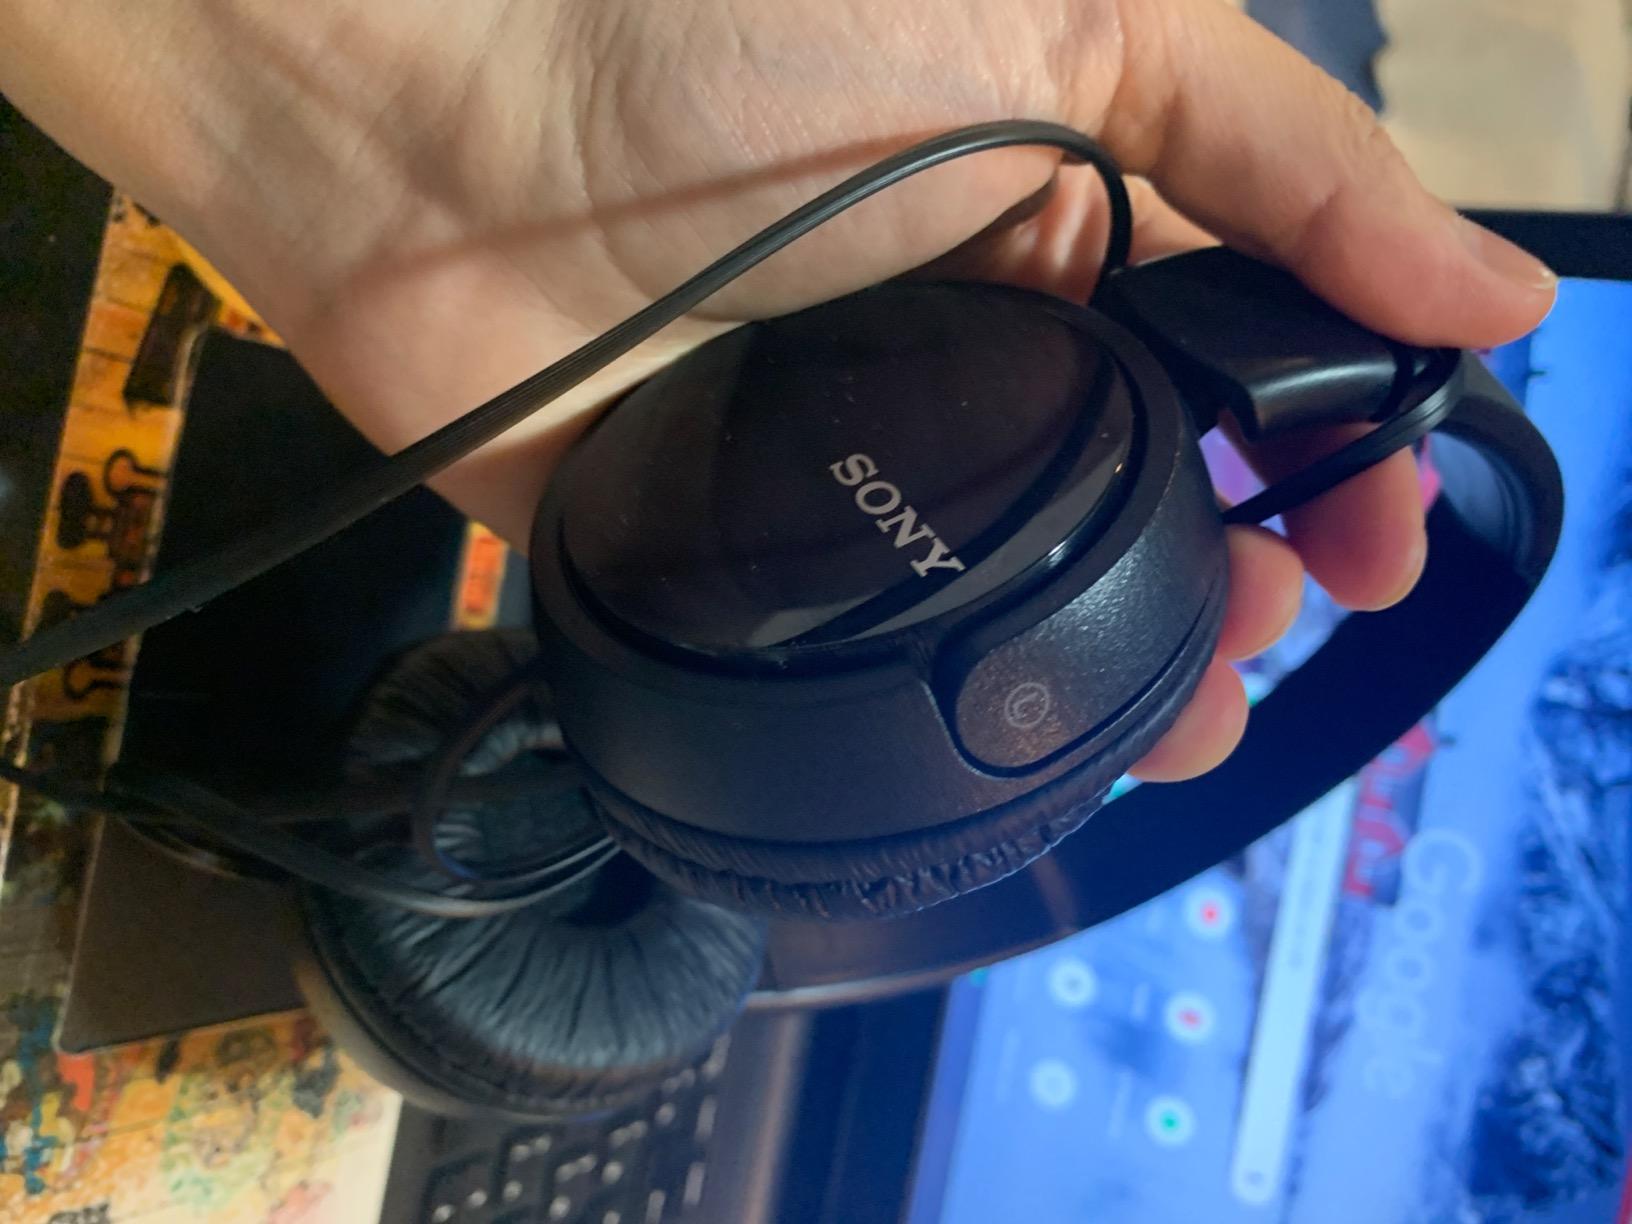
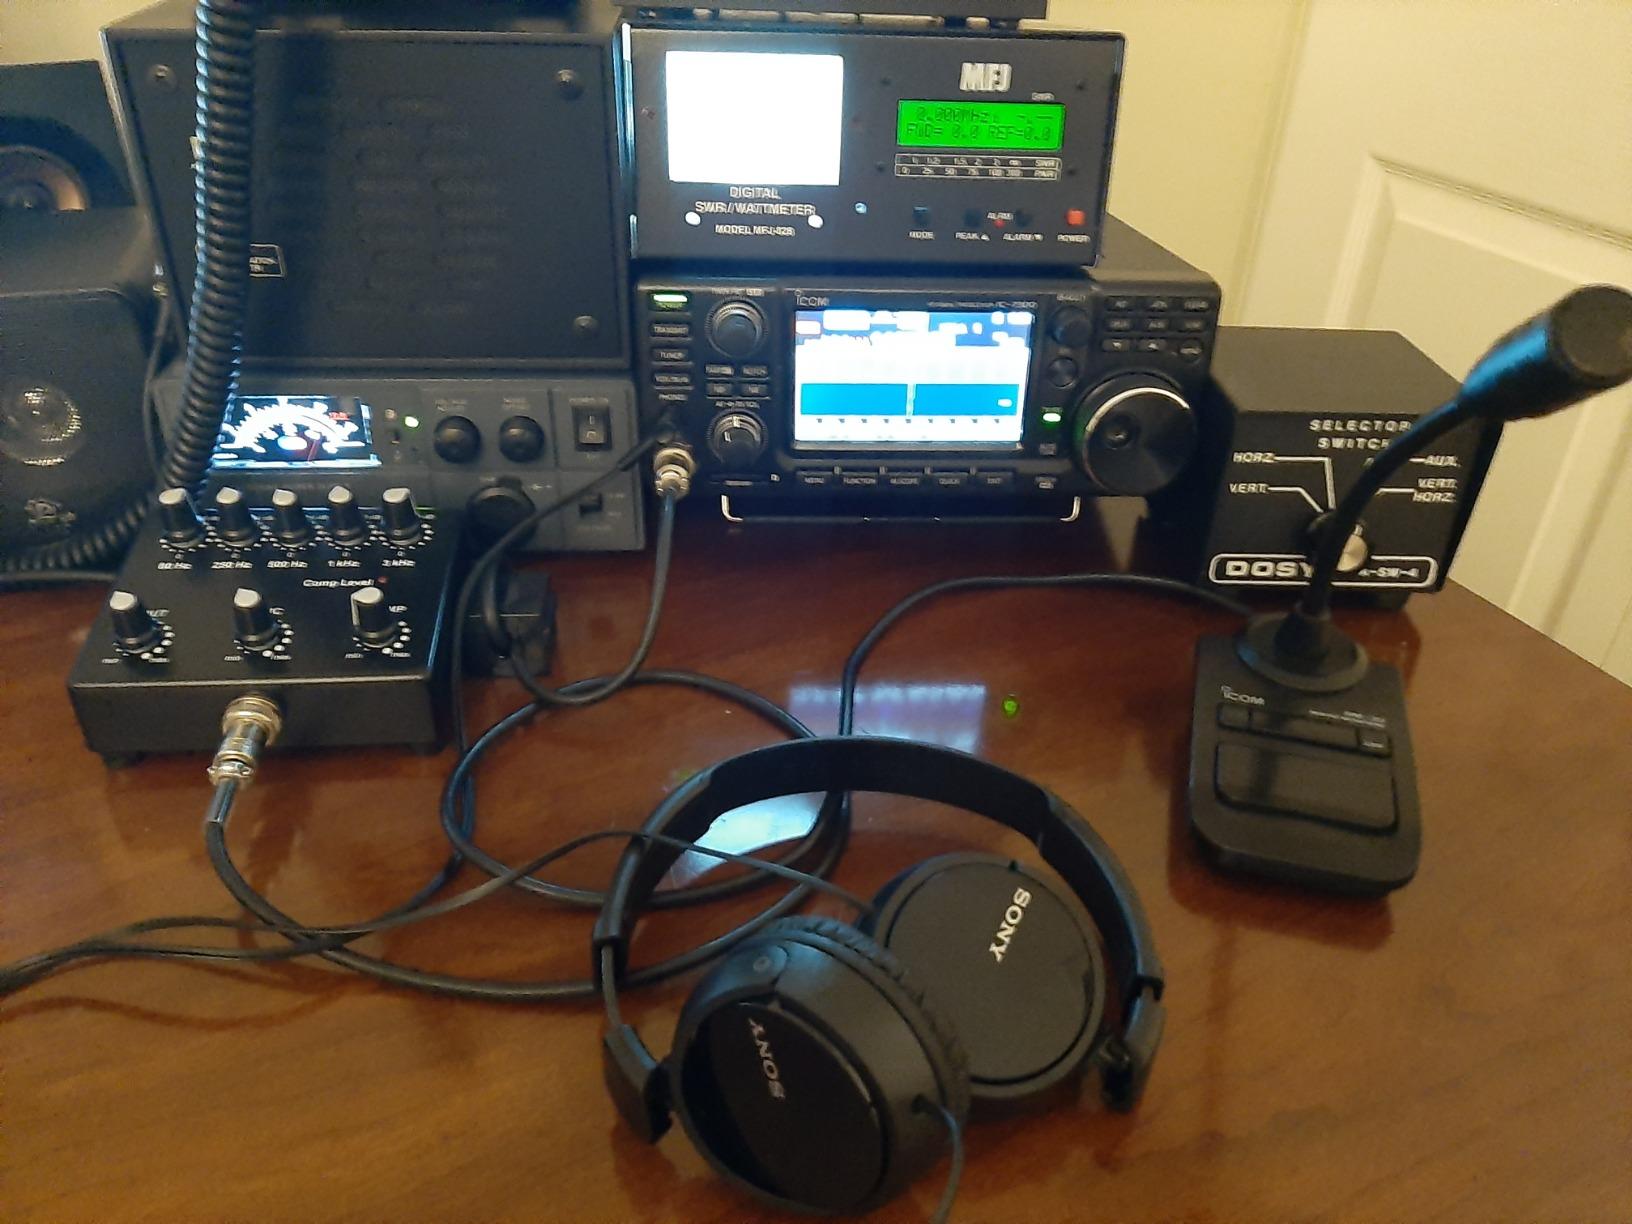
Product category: headphones
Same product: yes